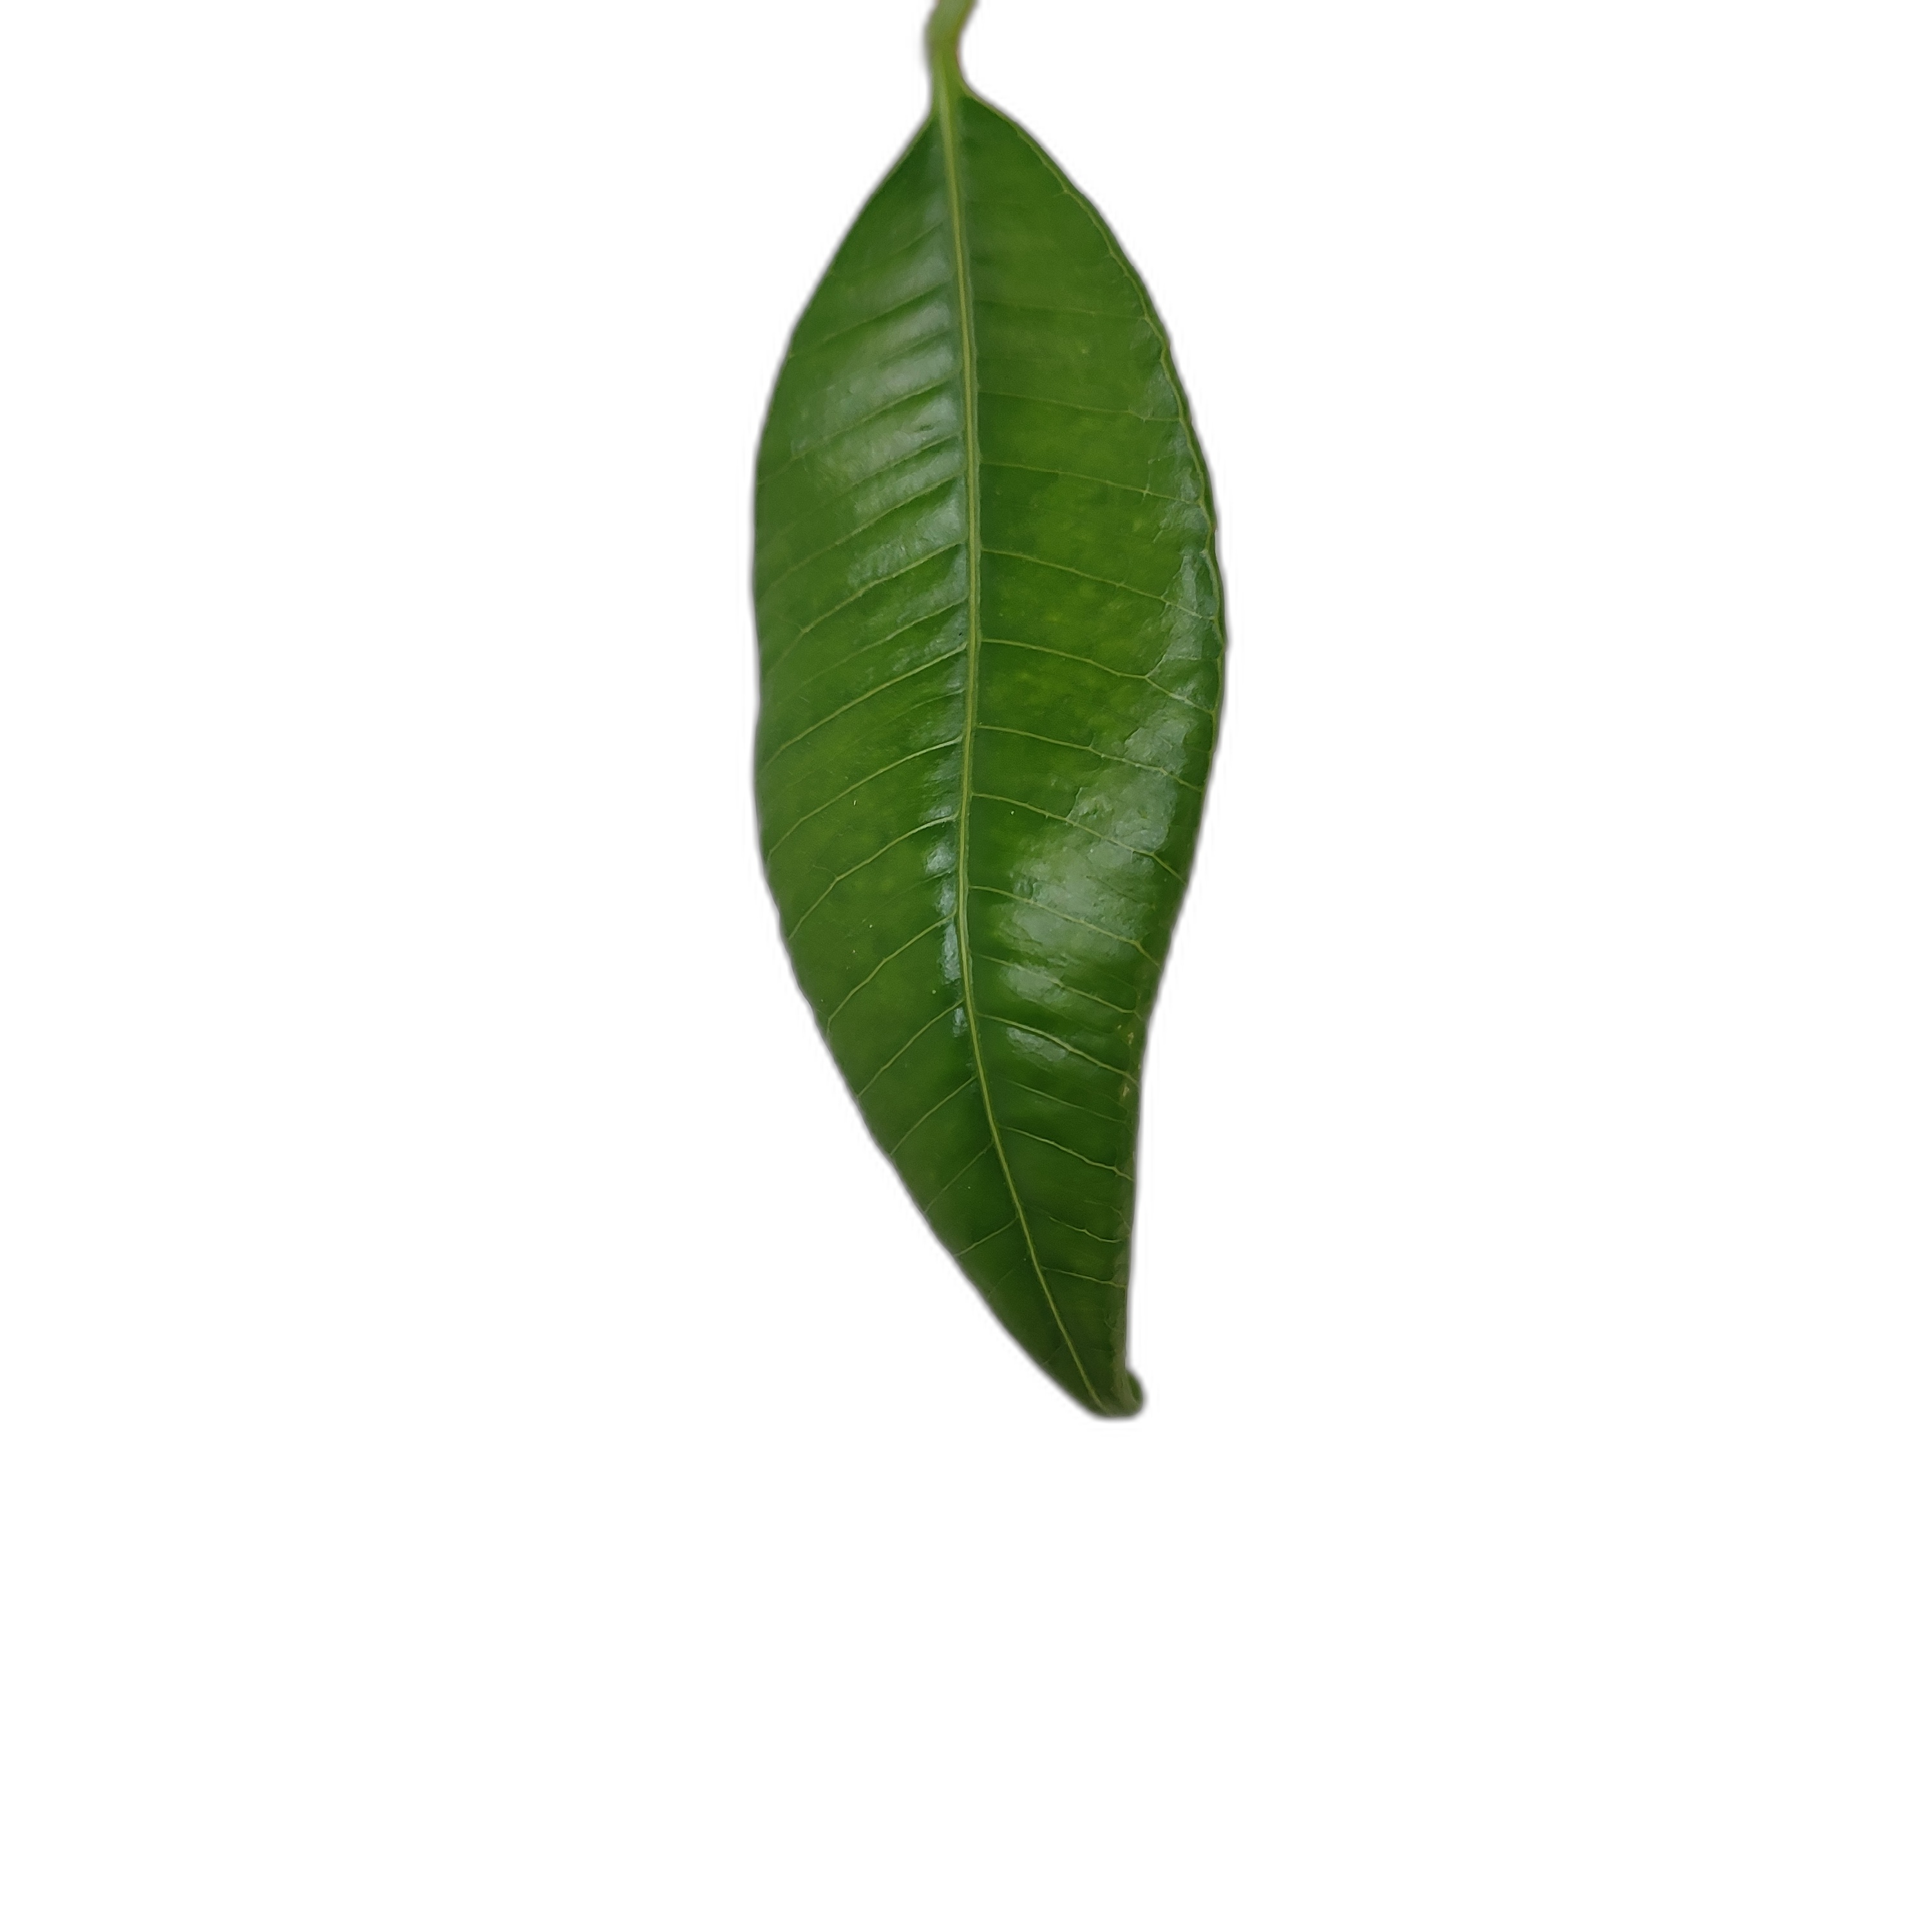
Label: healthy